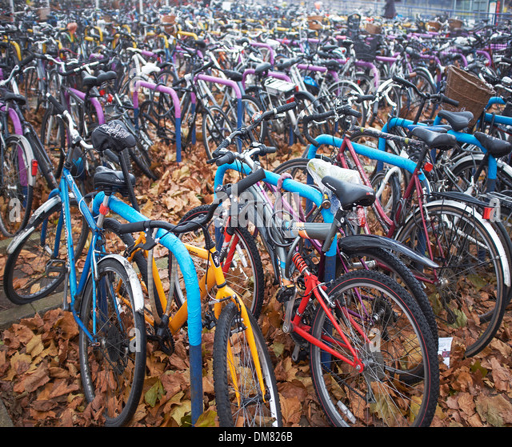
bicycles parked outside the railway station in city centre